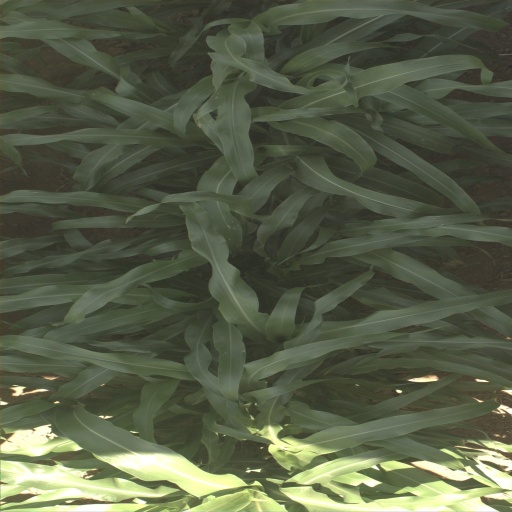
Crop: sorghum